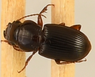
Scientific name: Cratacanthus dubius
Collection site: North Sterling NEON (STER), plot STER_032